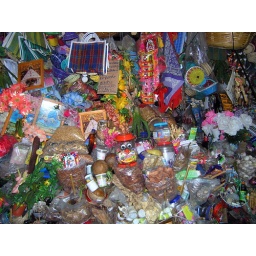
Inside of the market building in Cholula.